Schweizer Laufhund

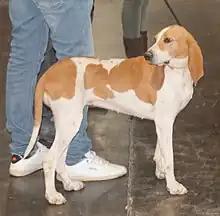
Schwyz Hound

The Schwyz hound is found in the Schwyz region. They may also be called the Schwyzer Laufhund, the Swiss hound, or the Swiss laufhund. This type has a smooth coat in white with reddish-orange colored spots. This variation is quite rare.